Jacques Charles

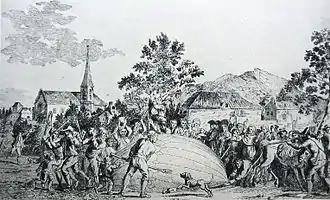
The balloon built by Charles and the Robert brothers is attacked by terrified villagers in Gonesse. Some of them even started attacking him because they weren't used to things flying.

Charles conceived the idea that hydrogen would be a suitable lifting agent for balloons having studied the work of Robert Boyle's "Boyle's Law" which was published 100 years earlier in 1662, and of his contemporaries Henry Cavendish, Joseph Black and Tiberius Cavallo. He designed the craft and then worked in conjunction with the Robert brothers, Anne-Jean and Nicolas-Louis, to build it in their workshop at the "Place des Victoires" in Paris. The brothers invented the methodology for the lightweight, airtight gas bag by dissolving rubber in a solution of turpentine and varnished the sheets of silk that were stitched together to make the main envelope. They used alternate strips of red and white silk, but the discolouration of the varnishing/rubberising process left a red and yellow result.